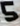
Number: 5